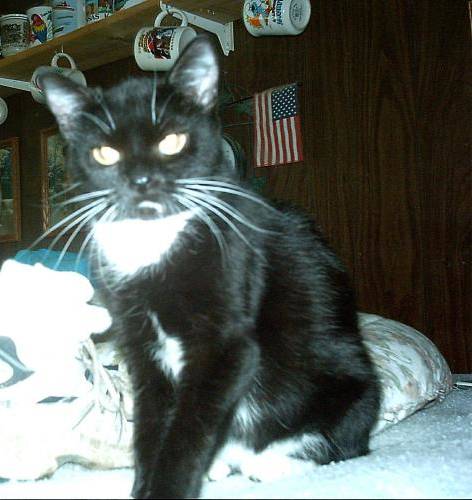
Label: cat